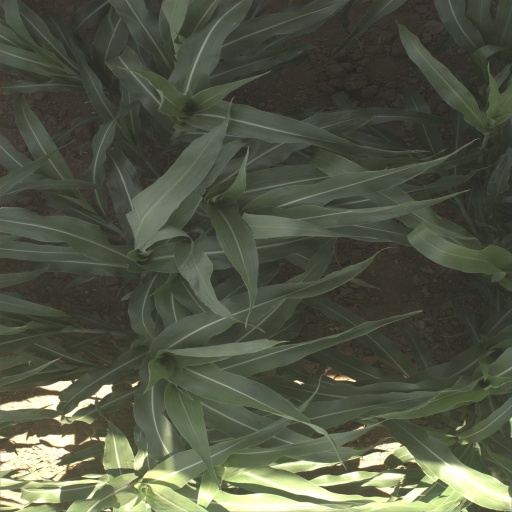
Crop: sorghum